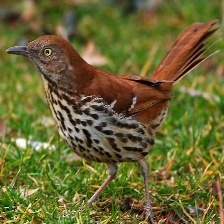
Species: BROWN THRASHER
Scientific name: TOXOSTOMA RUFUM